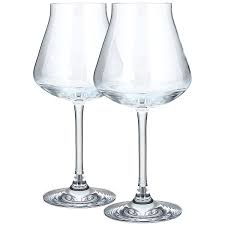
Waste category: glass